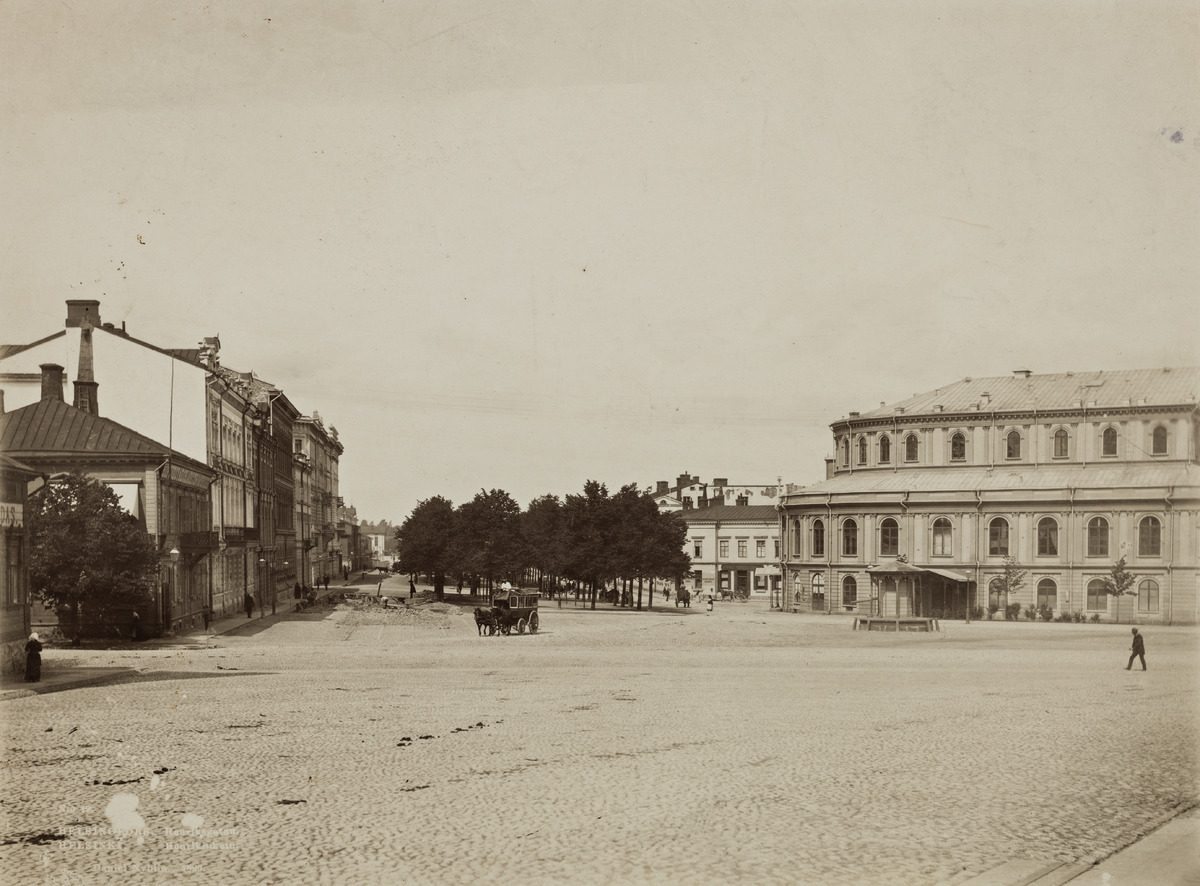
Näkymä Erottajantorilta Henrikinkadulle eli Heikinkadulle (nykyinen Mannerheimintien alkupää)
sisällön kuvaus: Näkymä Erottajantorilta Henrikinkadulle eli Heikinkadulle (nykyinen Mannerheimintien alkupää). Oikealla Ruotsalainen teatteri, jonka edustalla Erottajan kaivo. mustavalkoinen
Kuvaaja: Nyblin, Daniel, valokuvaaja
Ajankohta: kuvausaika 1890
Paikka: Suomi, Uusimaa, Helsinki, Kaartinkaupunki Helsinki, Erottaja
Aiheet: kadut, torit, teatterit, hevosajoneuvot, kaivot